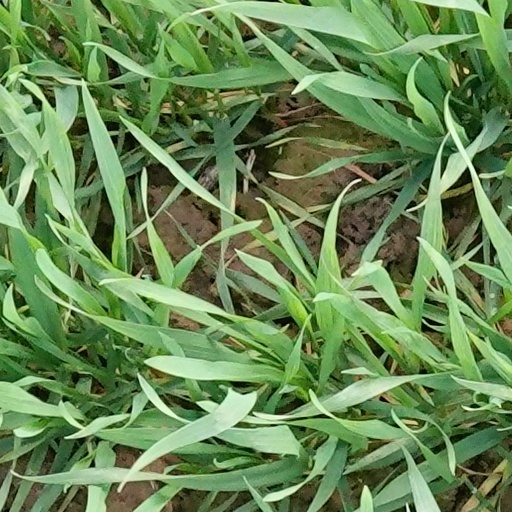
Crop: wheat